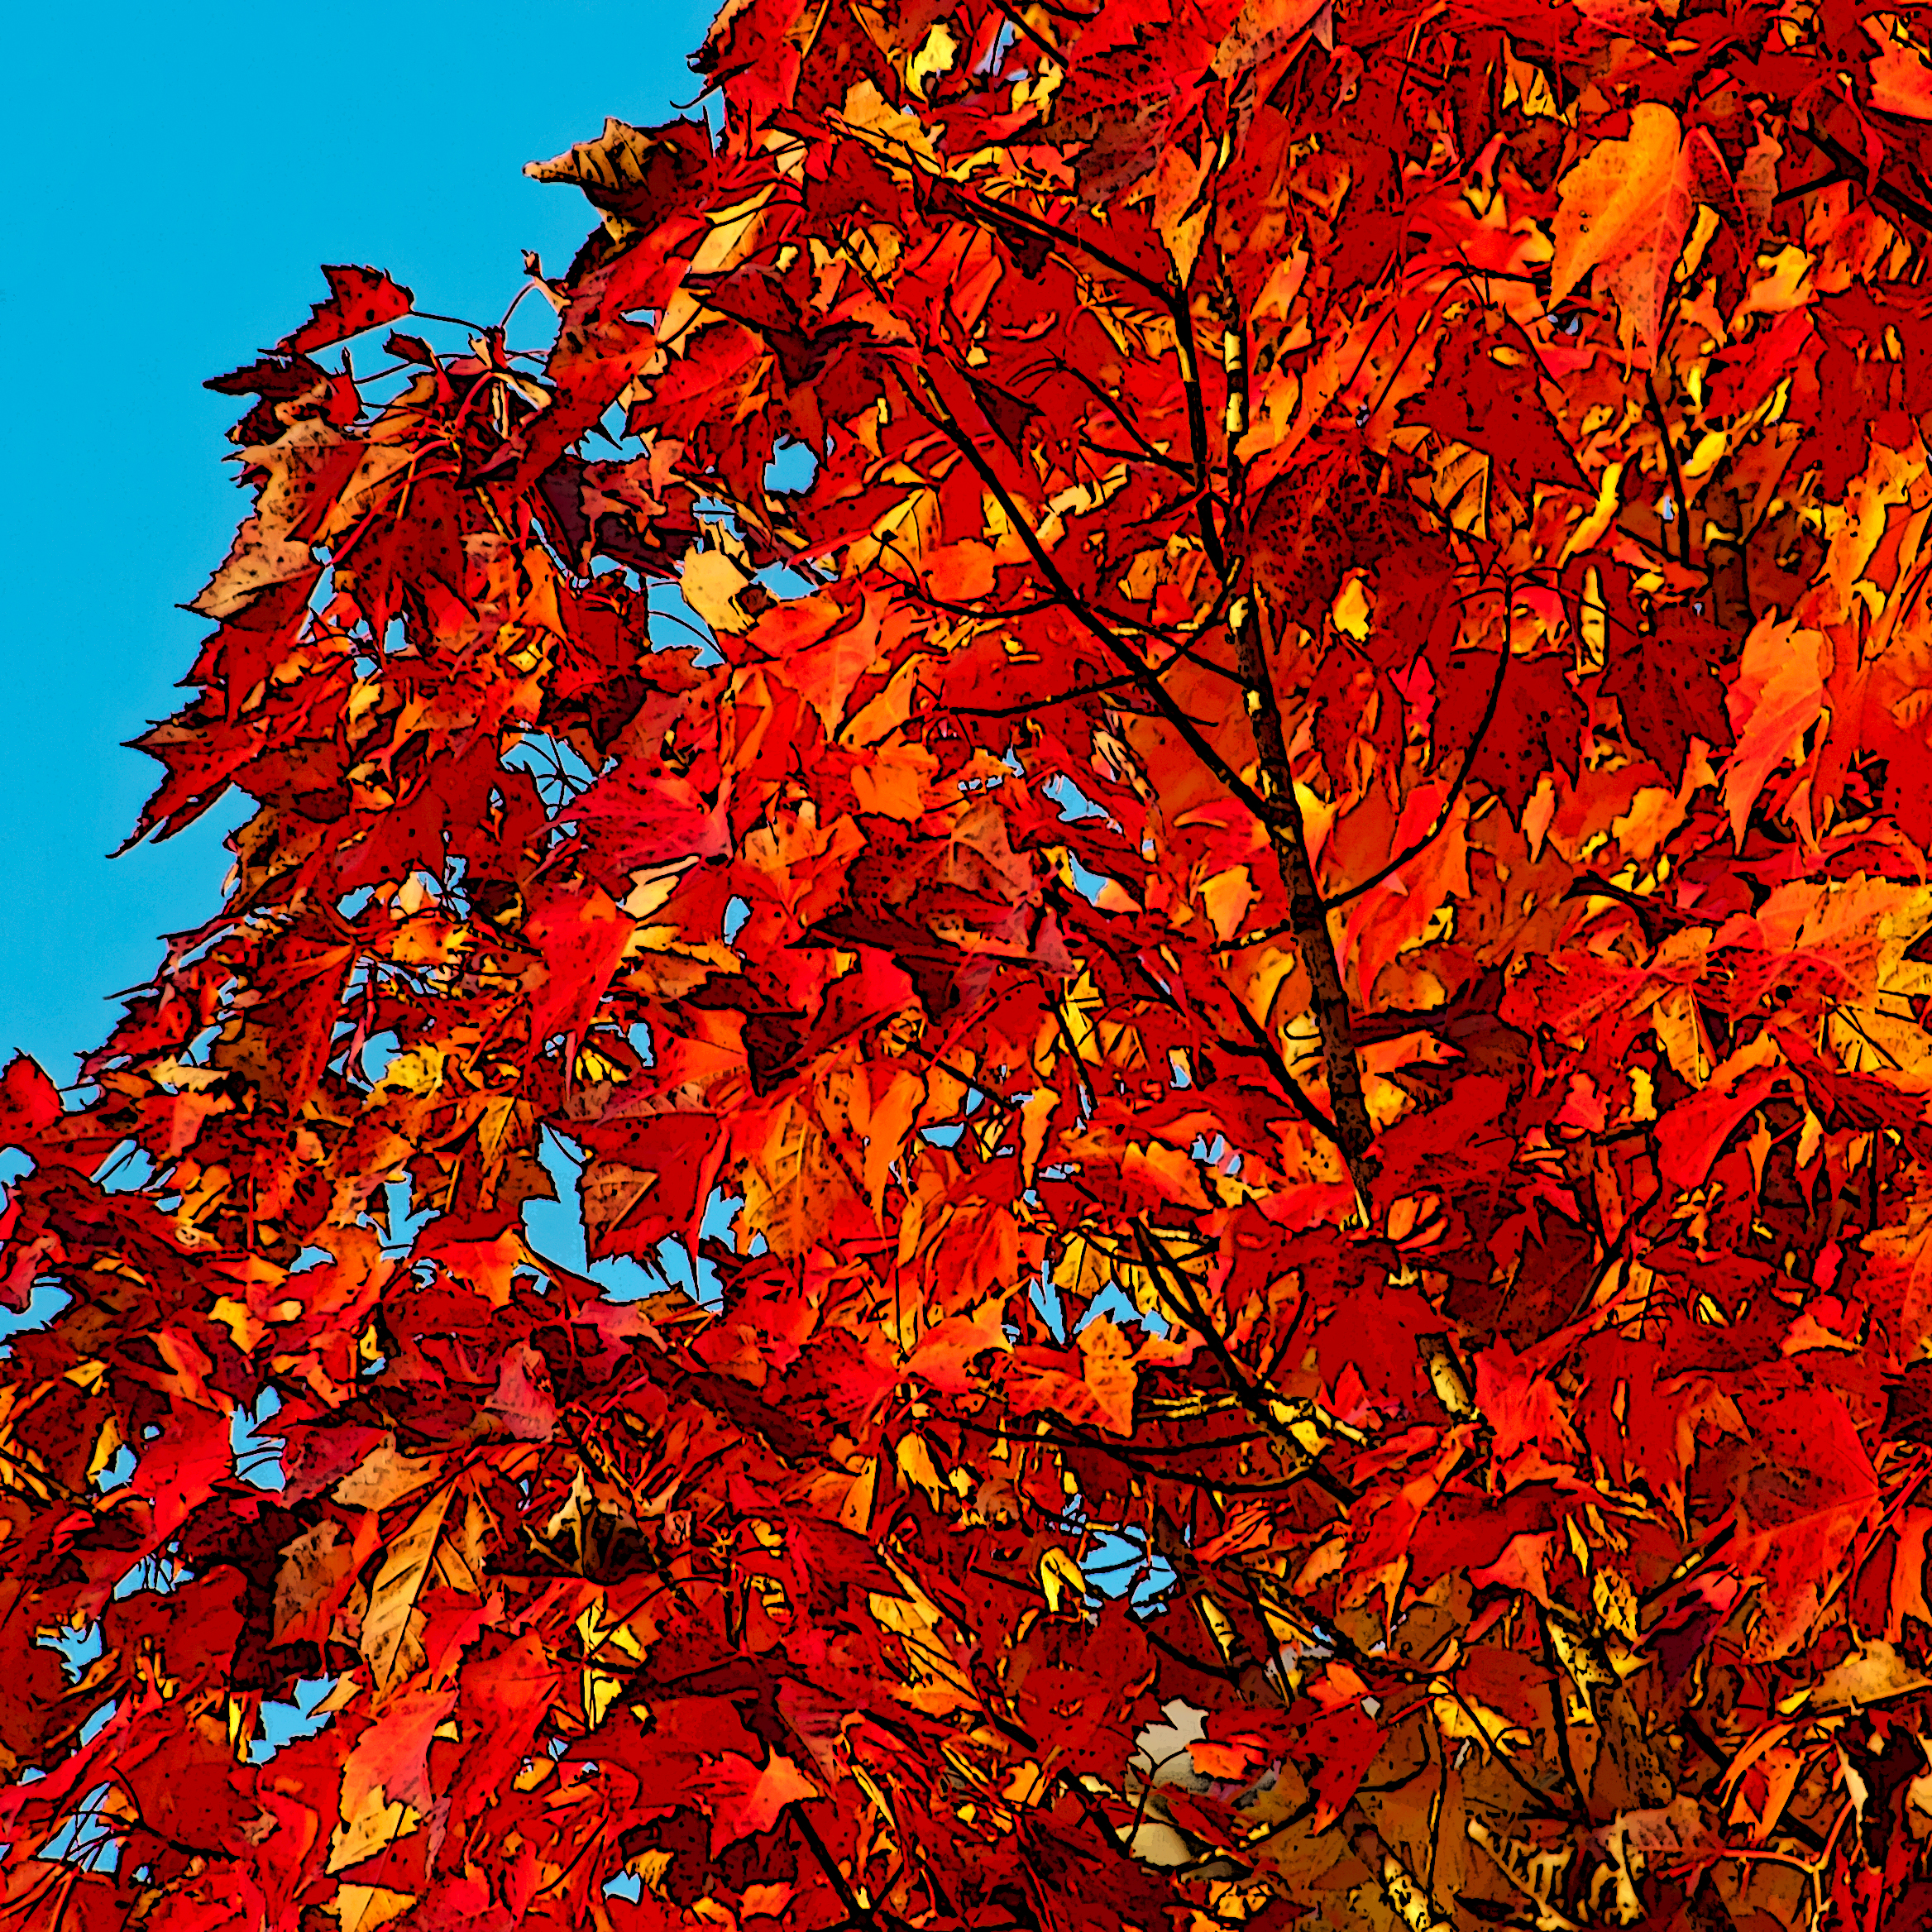
tree, nature, branch, plant, leaf, orange, red, autumn, colorful, season, maple tree, maple leaf, leaves, postprocessing, msh1013, modern art, msh10132, flowering plant, woody plant, land plant